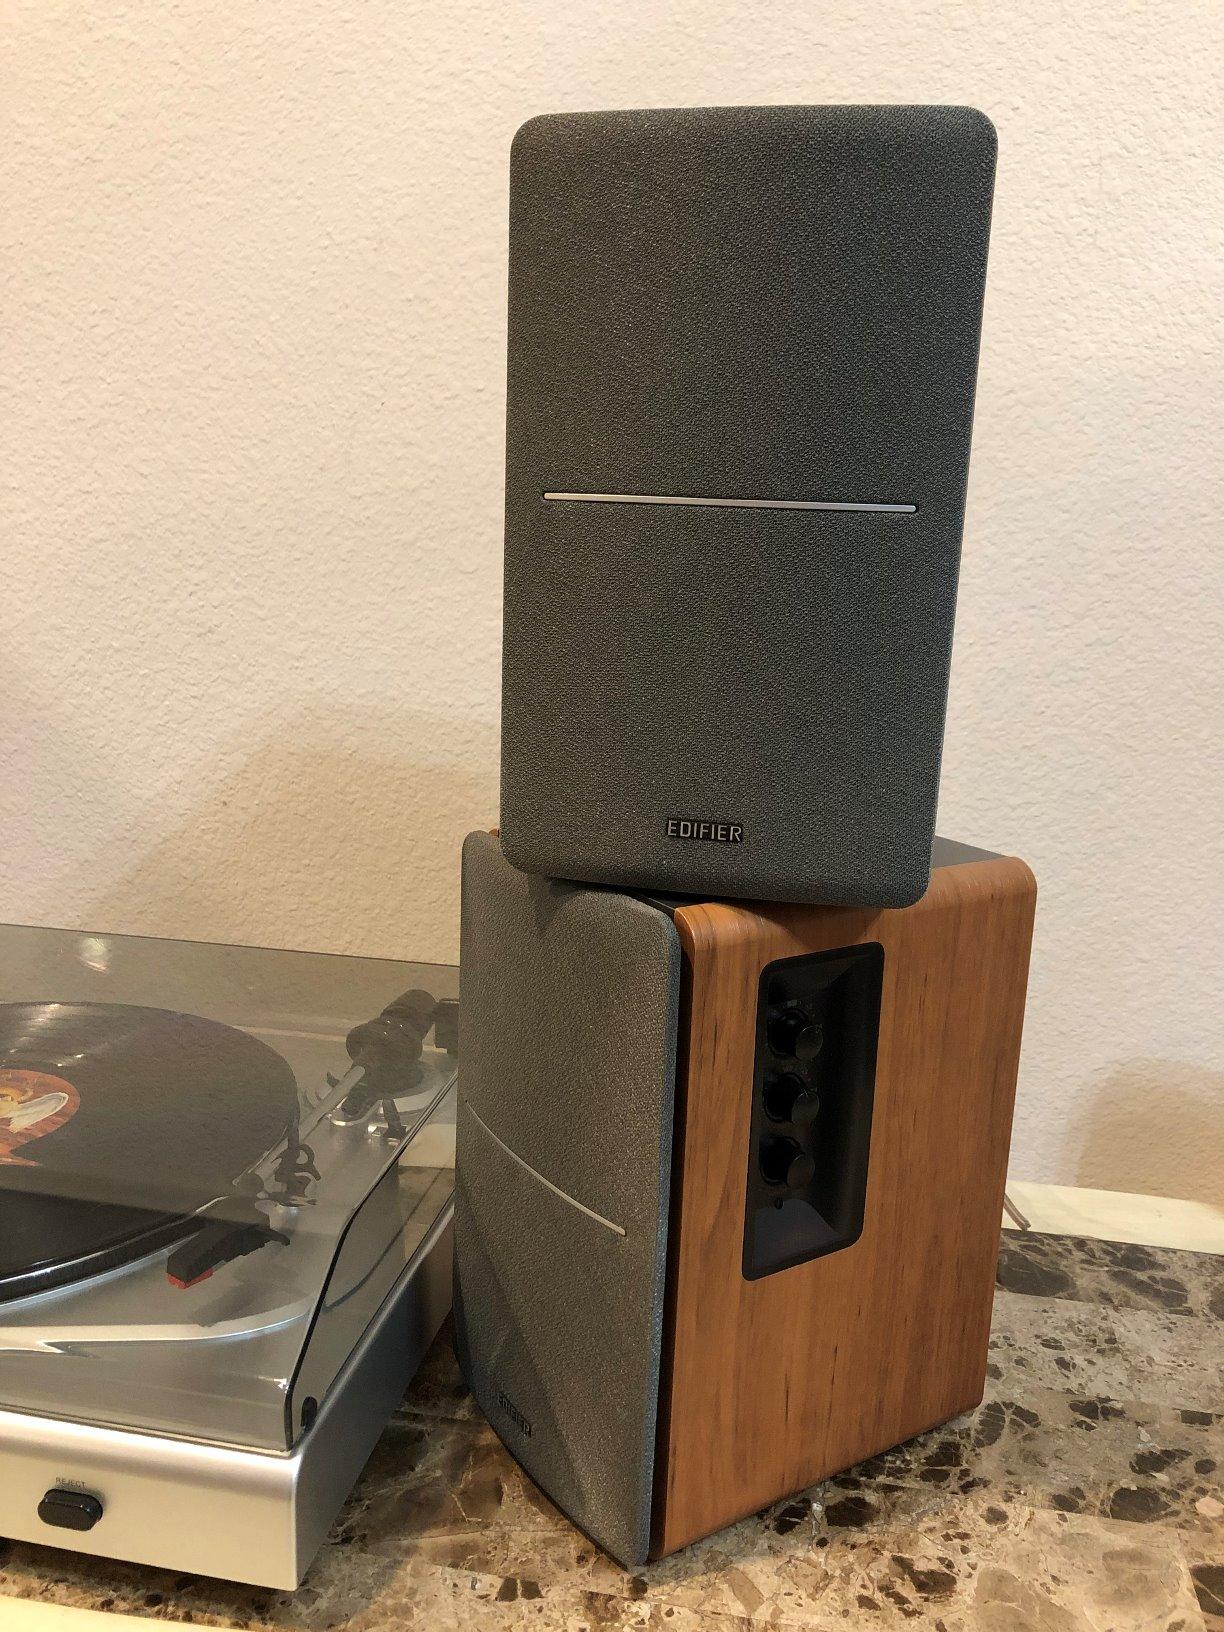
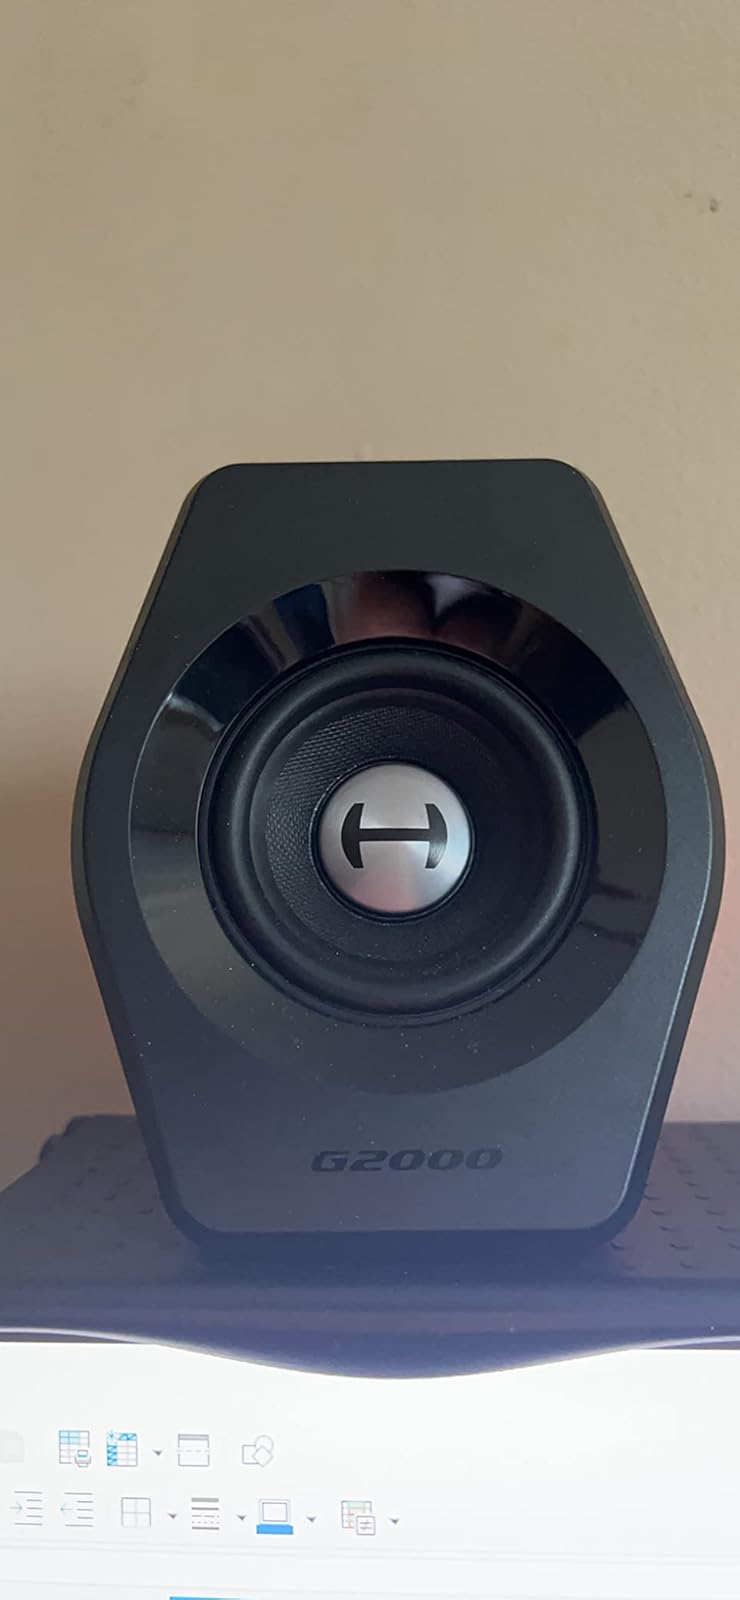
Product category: speaker
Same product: no